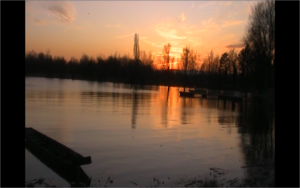
coucher de soleil sur le plan d'eau de plobsheim, objectif tourné vers les vosges
Le plan d'eau de Plobsheim est une étendue d'eau à proximité de Plobsheim, lieu d'actvités nautiques. C'est un grand bassin servant à réguler les débits de l'Ill. c'est une très importante zone d'hivernage d'oiseaux d'eau. 10 000 à 15 000 canards selon les hivers et de nombreuses espèces plus ou moins régulières peuvent être observées. Au printemps et en automne, on peut y voir des grèbes jougris et à cou noir, le balbuzard pêcheur, la mouette pygmée et la guifette noire.